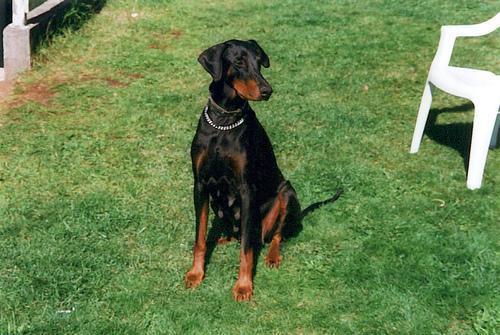
Doberman